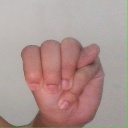
अक्षर: म